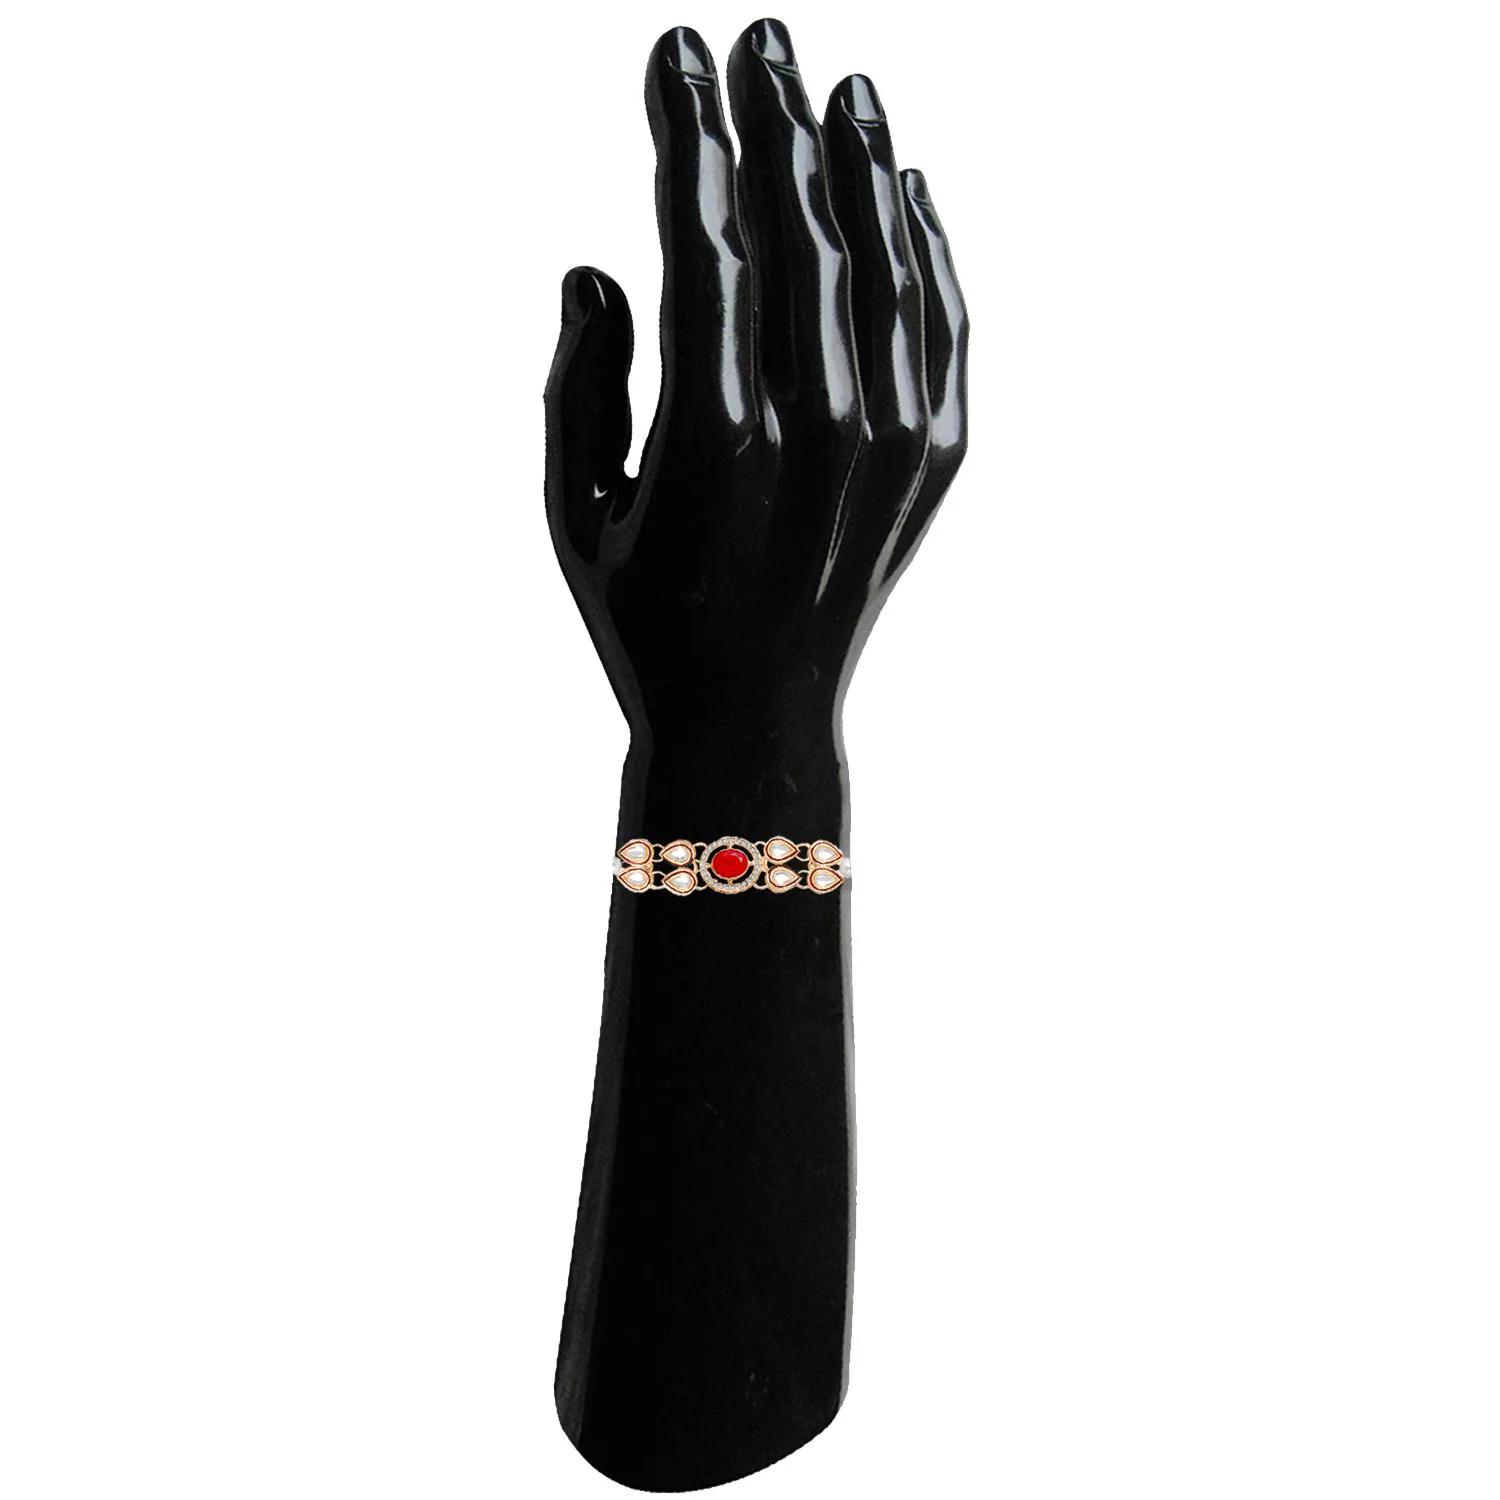
 Mahi Gold Plated Classic Kundan Studded Ethnic Thread Rakhi for Brother, Bhai, Bro (RA1100813GRed)
Type: Rakhis
Brand: Mahi
Price: Rs. 289
 Celebrate Raksha Bandhan with our exquisitely crafted Kundan Rakhi, designed to strengthen the bond between siblings. This traditional Rakhi features intricate beadwork and durable thread, ensuring it stands the test of time. Handmade with care, each Rakhi is a unique and meaningful gift for your brother. Each Rakhi carries heartfelt blessings and good wishes for your brother's well-being and success. Celebrates the bond of love and protection between siblings, a cherished tradition in Indian culture.
Features: The Rakhi is adorned with vibrant colors and attractive embellishments that add a touch of elegance to the celebration.,Content in Box : 1 Rakhi ; Cultural Significance: This beautiful Rakhi will acknowledge your love for Your Brother with the promise that your bond with him will grow stronger as time goes on.,Vibrant Colors: Adding bright and playful colors to the celebration will make it stand out and make it more enjoyable.,Celebrate the bond of love and protection with our exquisite Rakhis. Share the joy of Raksha Bandhan Festival with this beautiful Rakhi, a token of love, protection and blessings.,Adjustable Size and Easy to tie: Designed to fit wrists of all sizes. It is simple and easy to tie the Rakhi securely and effortlessly.
Included: 1 Rakhi